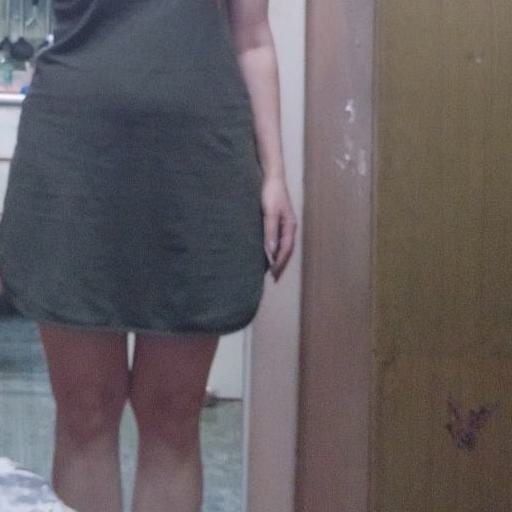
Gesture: no_gesture